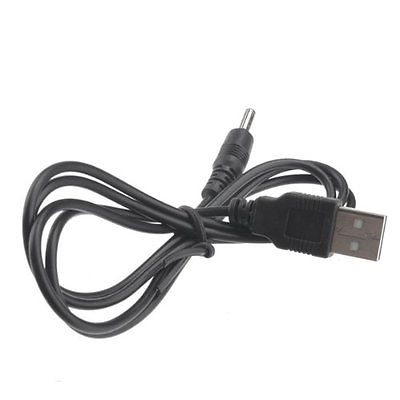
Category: fan